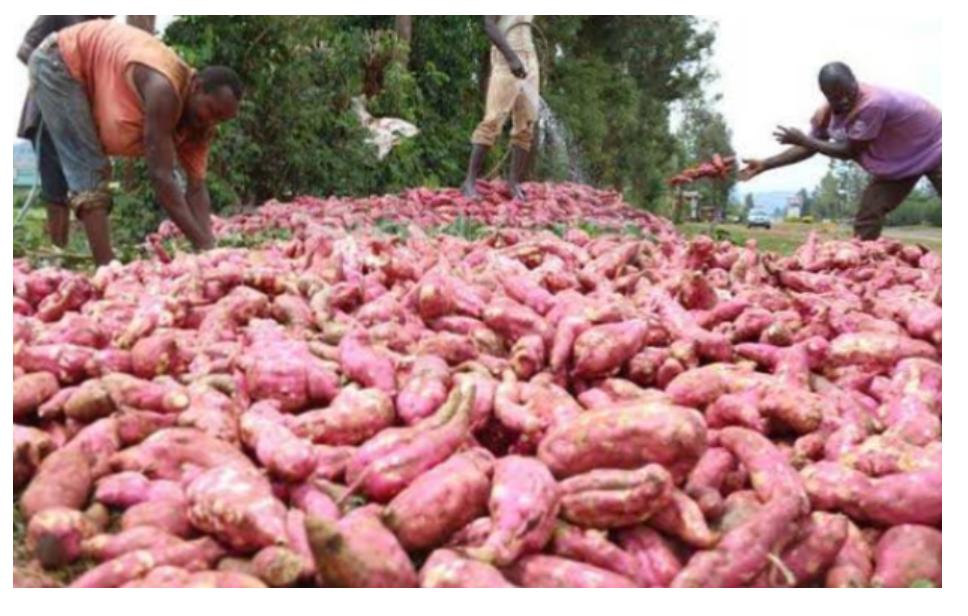
Watu kadhaa wakiwa katika harakati za kukusanya viazi vitamu vilivyomwagwa aridhini na kuundwa kwa rundo kubwa. Wakiwa wamevaa mavazi ya kazi ya kawaida, watu hao wanaonekana wakishughulika kwa ushirikiano wakichukua viazi na kuviweka kwa utaratibu.